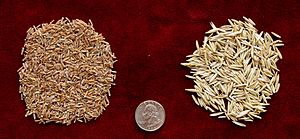
Thinopyrum intermedium / Galleri
Korn (uden og med avner).
Thinopyrum intermedium er en flerårig, urteagtig plante med stift opret til svagt overhængende vækst. Bladene er svagt blågrønne, og akset er sammensat af et stort antal småaks, der sidder stramt op mod stænglen. Arten er afprøvet i USA's sydvestlige stater og i flere af Canadas provinser, hvor den viser høj foderværdi og stor evne til at sammenvæve og beskytte jordbunden. Desuden har udvalgte kloner vist sig at producere værdifuldt brødkorn.